2016 Jordanian general election

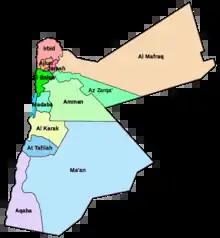
Aside from the Bedouin badia districts, the districts for the 2016 election cover either one governorate or part of a governorate.

There are 23 electoral districts; five in the Amman governorate, four in the Irbid governorate, two in the Zarqa governorate, one each for the other nine governorates, and three badia districts for Bedouins. The Circassian/Chechen and Christian quotas were included among seats assigned within the governorate districts. Of the nine seats for the Christian quota, two are in both the Balqa district and the Karak district, and there is one in each of the following: Irbid's 3rd district, the Ajloun district, Zarqa's 1st district, Amman's 3rd district, and the Madaba district. The three Circassian/Chechen seats are in Zarqa's 1st district, Amman's 3rd district, and Amman's 4th district. The female quota is divided so that there is one seat in each governorate, and one in each badia. While the division of population between districts remains imperfect, it was an improvement upon previous elections.